2015 World Women's Handball Championship

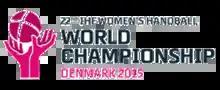

The 2015 IHF World Women's Handball Championship, the 22nd event hosted by the International Handball Federation, was held in Denmark. The decision to select Denmark as the host was announced on 27 January 2011.